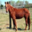
Label: horse